Mister Transmission

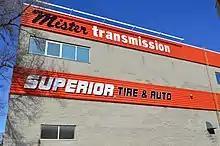
Mister Transmission in Richmond Hill, Ontario

Mister Transmission (International) Ltd is a Canadian franchise company specializing in repairing transmissions. Founded in 1963 by Jerry Etkin and Bruce Brillinger, Mister Transmission first opened in Richmond Hill, Ontario. Ownership of Mister Transmission changed in 2013 and is now owned by Responsive Brands, a private investment company.